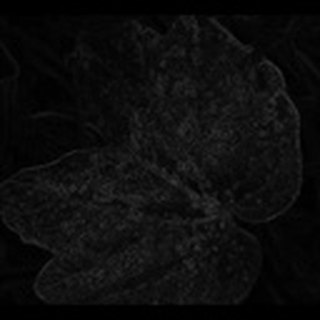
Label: cotton_bacterial_blight